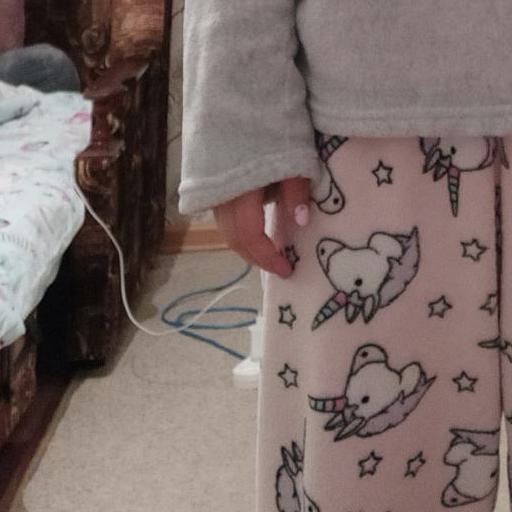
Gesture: no_gesture